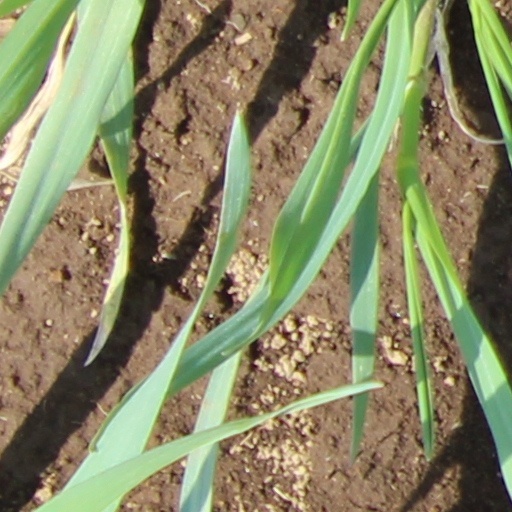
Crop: wheat